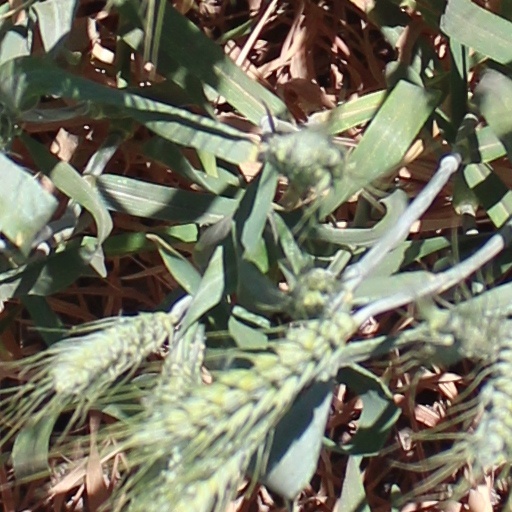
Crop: wheat